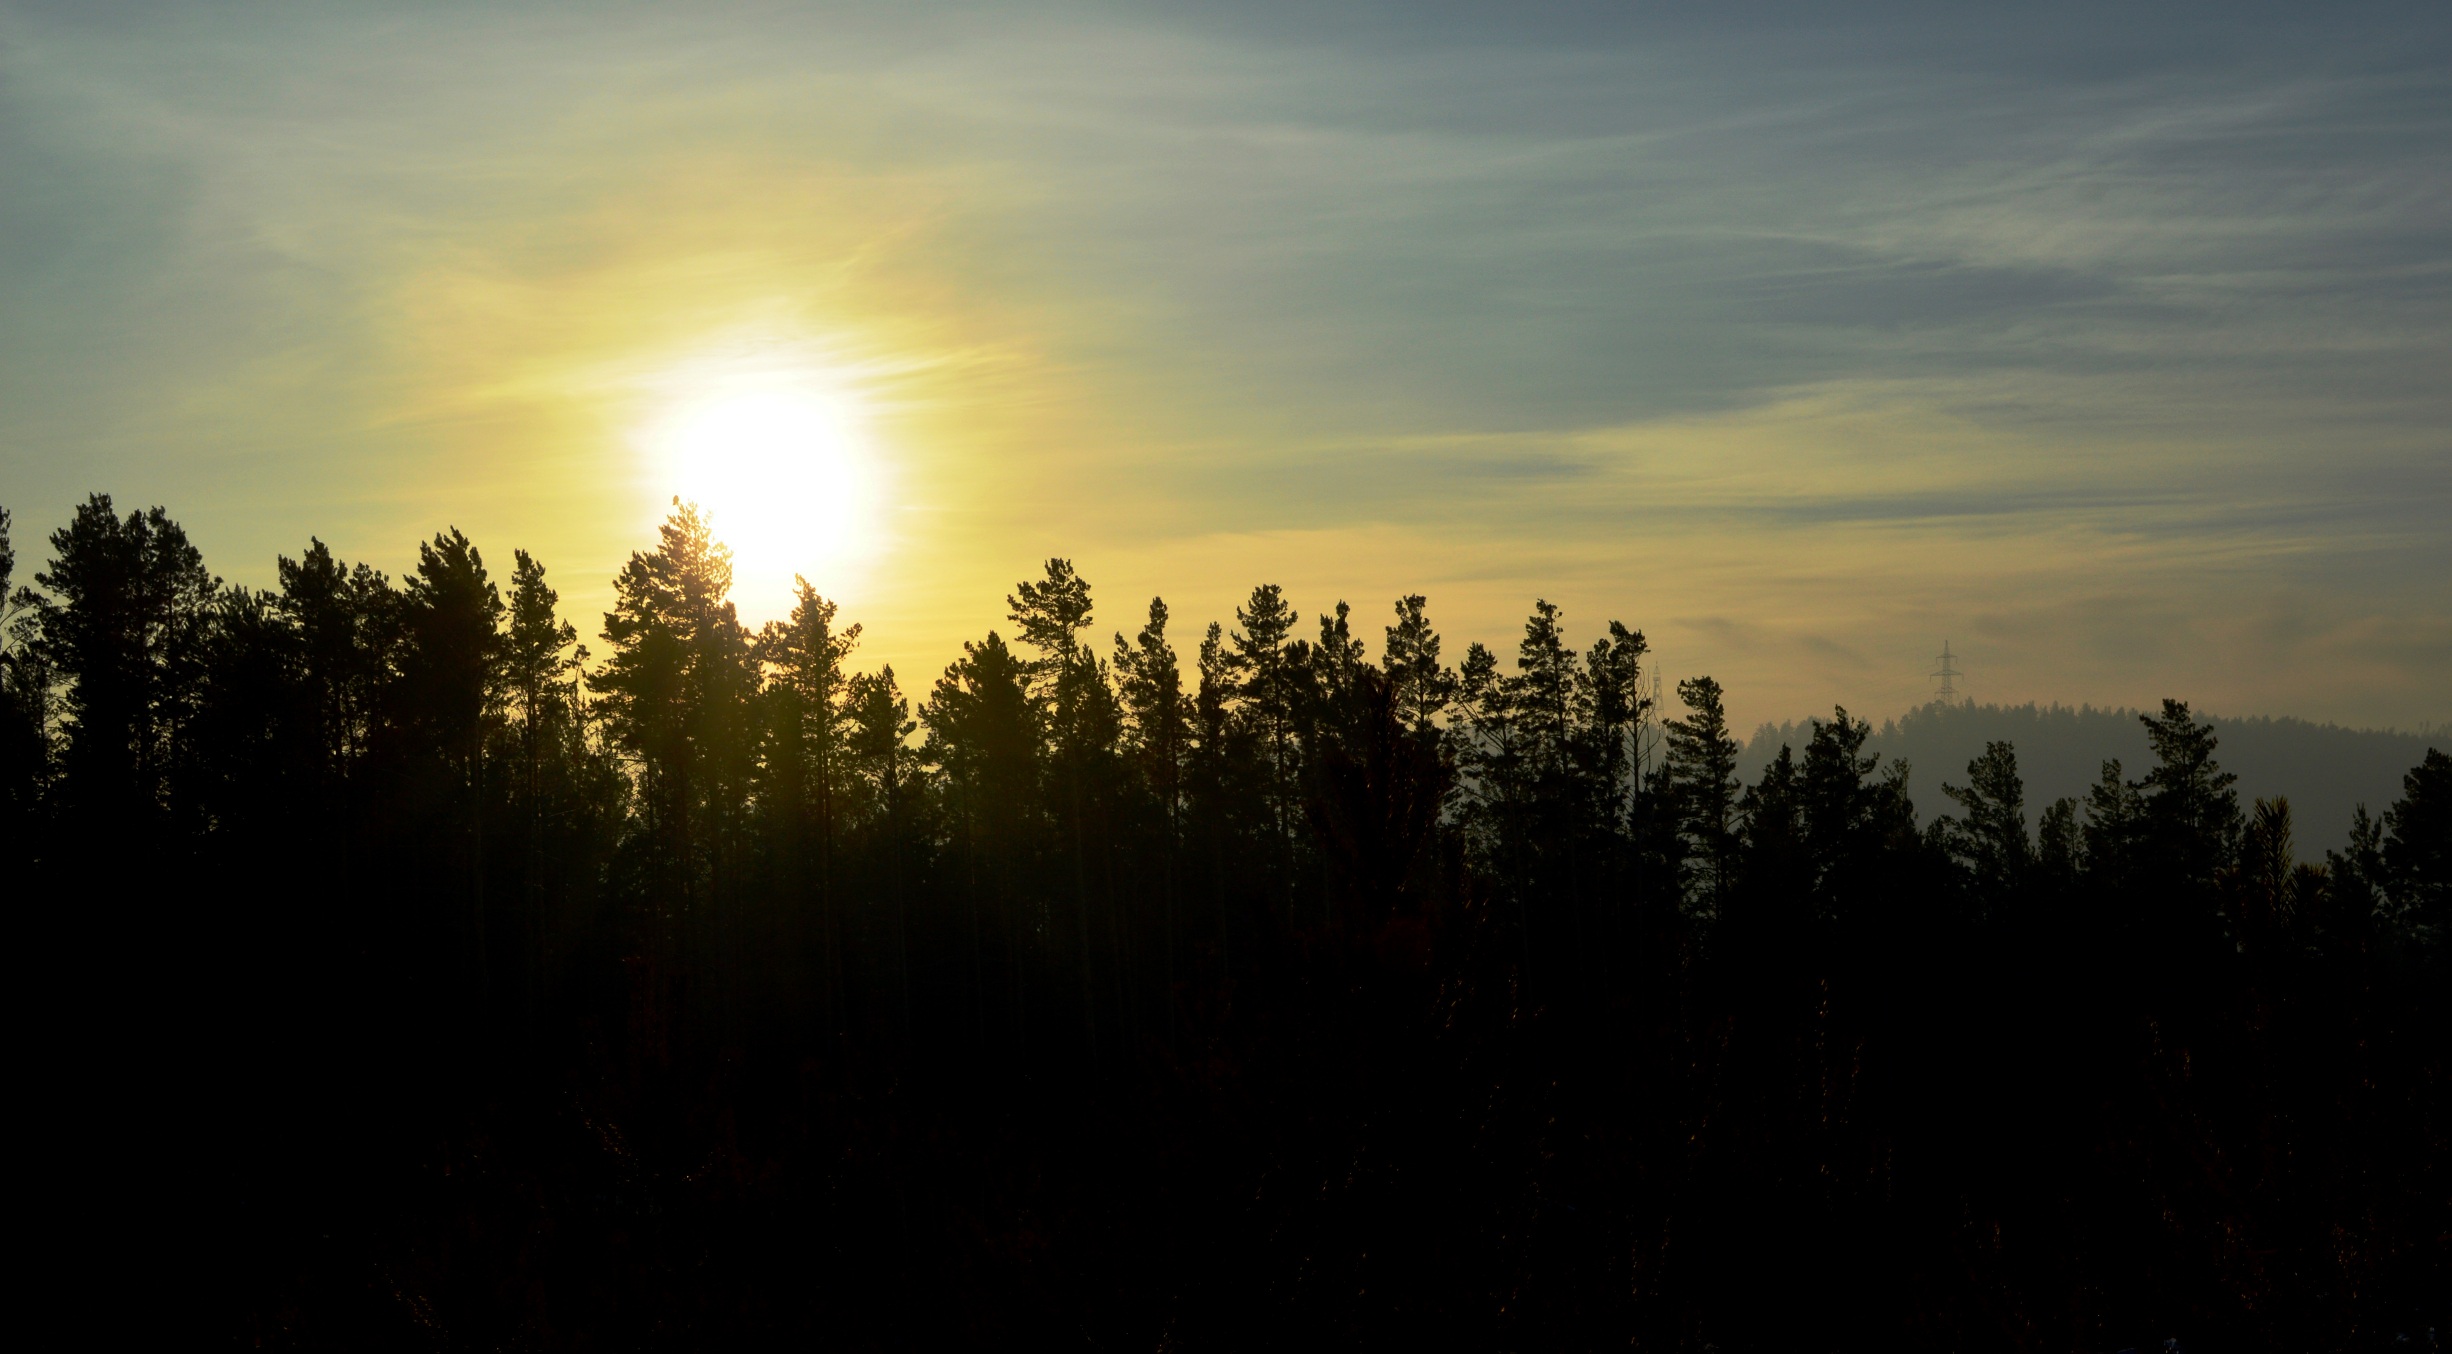
landscape, nature, forest, horizon, light, cloud, sky, sun, sunrise, sunset, field, sunlight, morning, dawn, atmosphere, summer, dusk, evening, silence, trees, silhouettes, afterglow, astronomical object, atmospheric phenomenon, red sky at morning